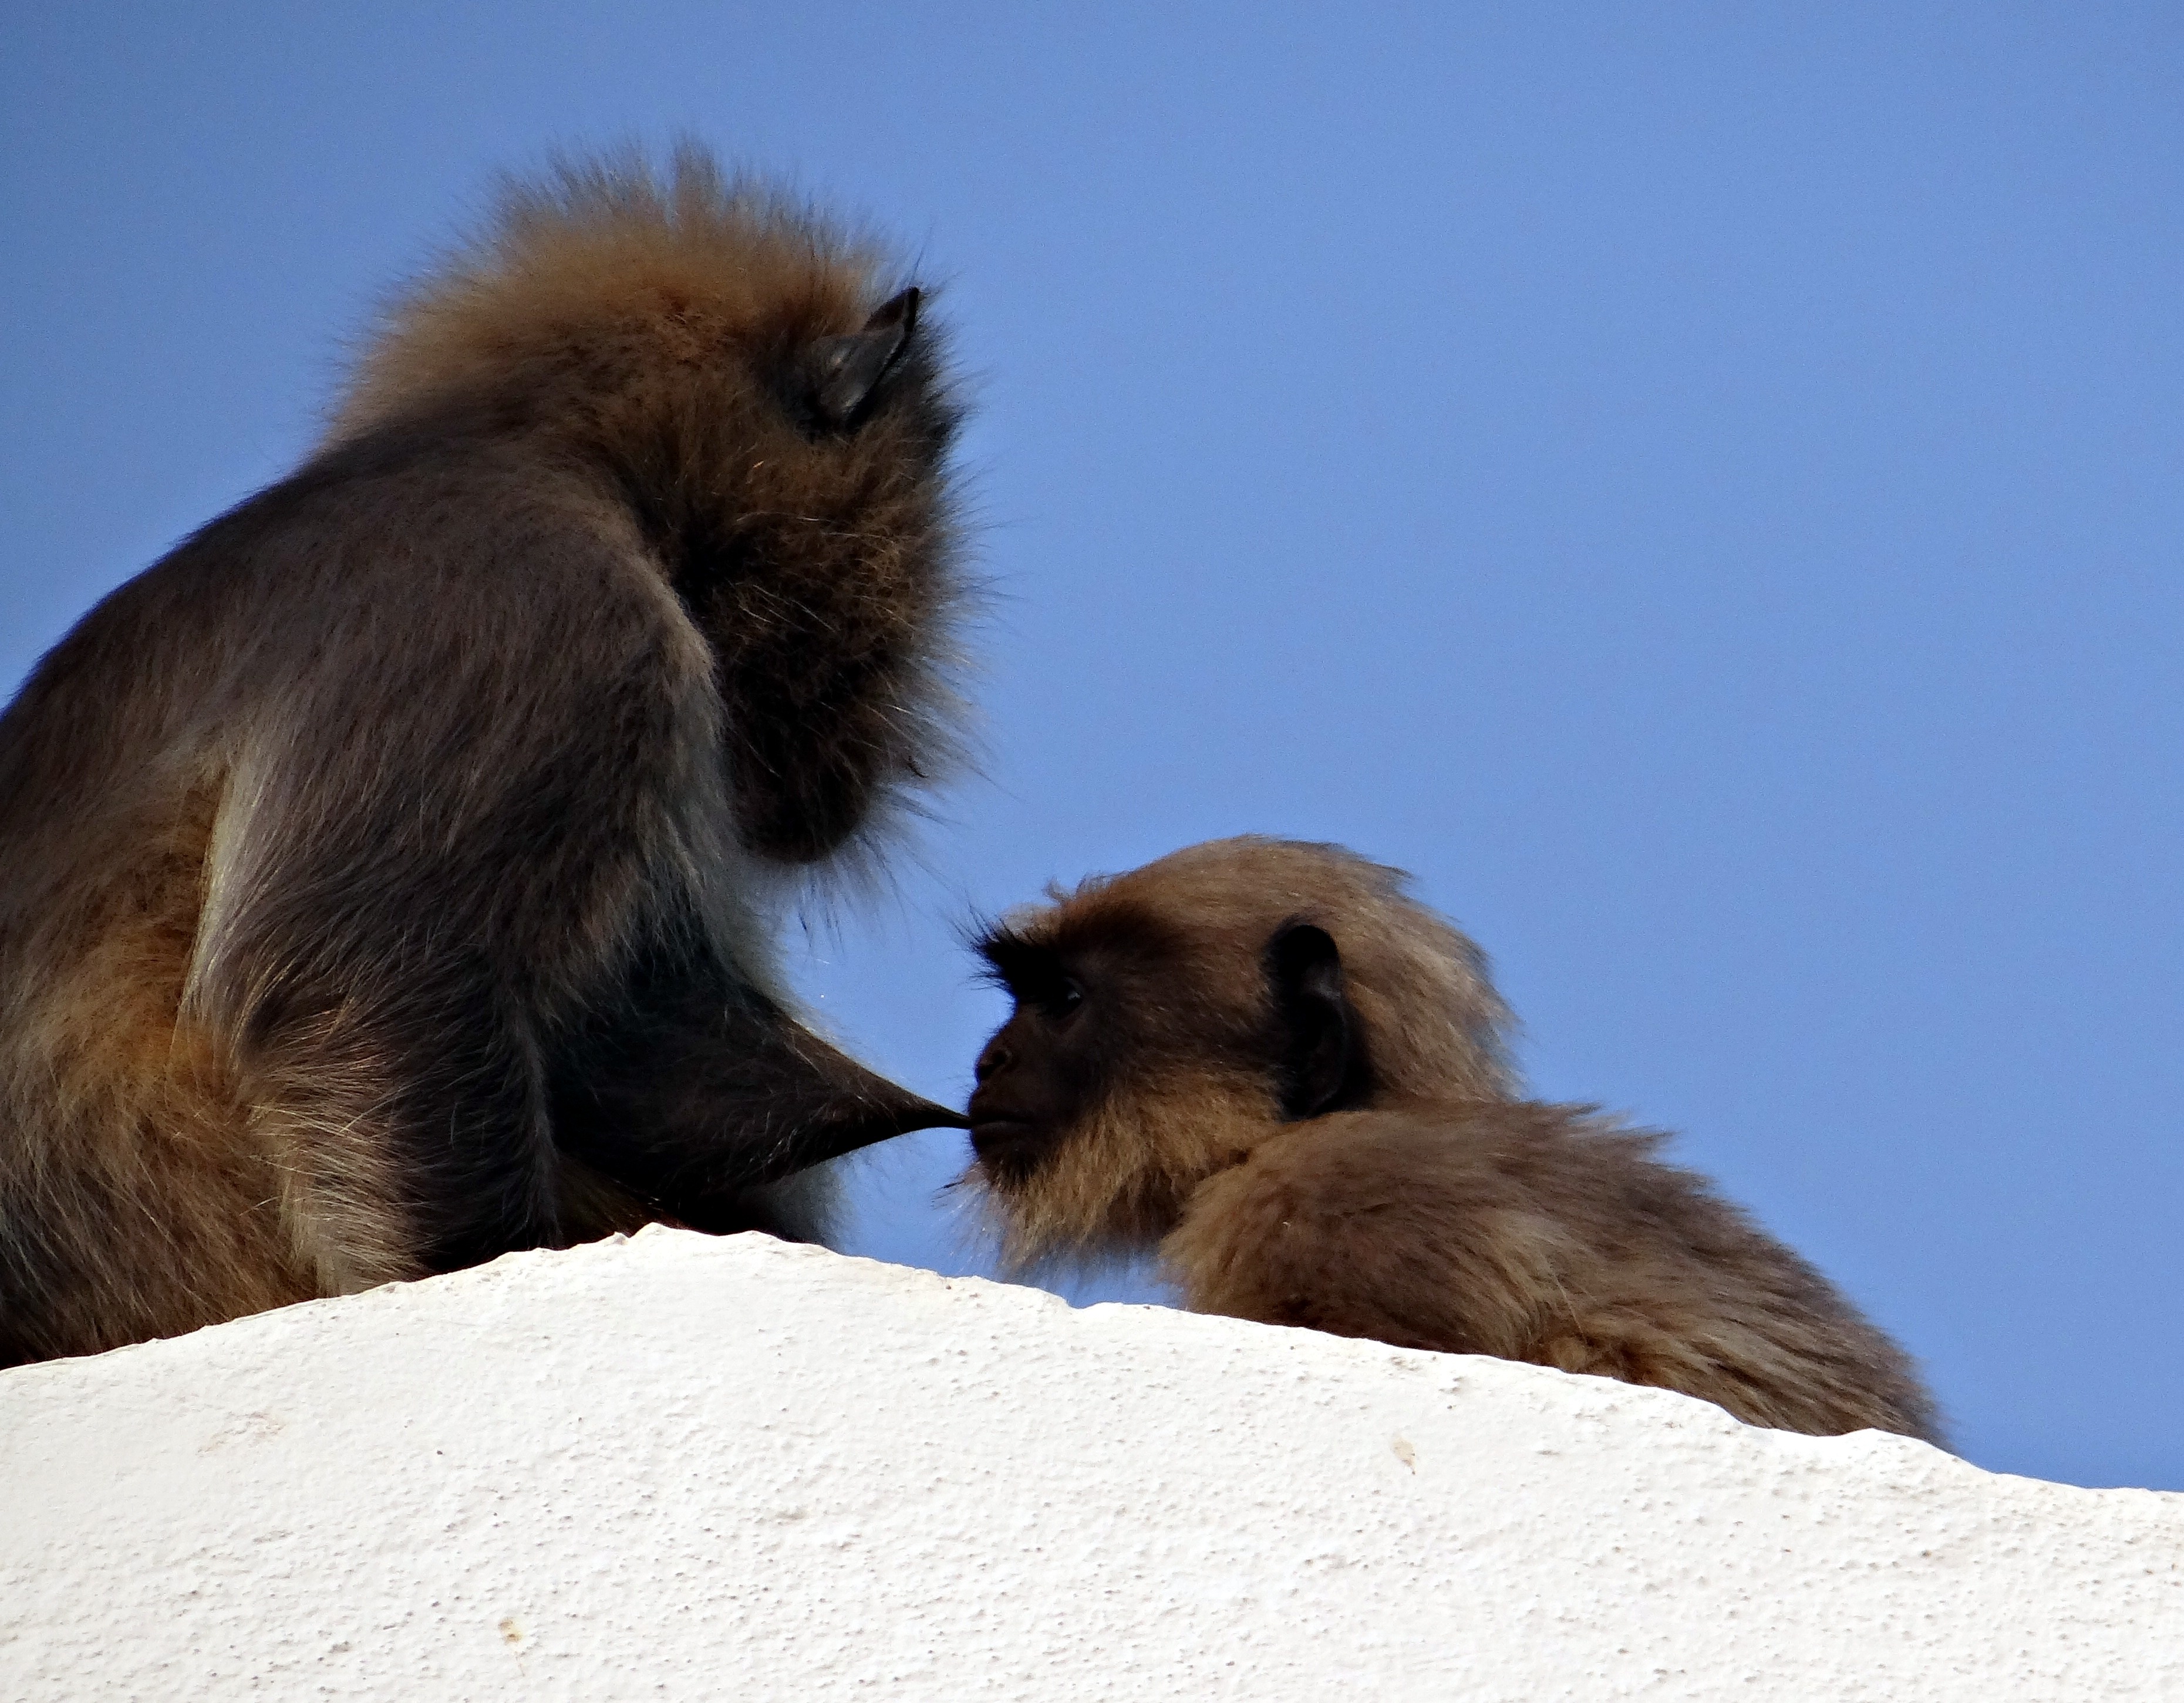
animal, female, wildlife, sitting, mammal, monkey, dharwad, baby, fauna, primate, mom, vertebrate, india, macaque, old world monkey, suckling, langur, gray langur, hanuman langur, semnopithecus entellus, dog breed group